Bielsko-Biała

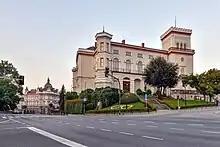
Bielsko Castle

With Bohemia and the Upper Silesian Duchy of Cieszyn, Bielsko in 1526 was inherited by the Austrian House of Habsburg and incorporated into the Habsburg monarchy. From 1560 Bielsko was held by Frederick Casimir of Cieszyn, son of Duke Wenceslaus III Adam, who due to the enormous debts his son left upon his death in 1571, had to sell it to the Promnitz noble family at Pless. With the consent of Emperor Maximilian II, the Promnitz dynasty and their Schaffgotsch successors ruled the Duchy of Bielsko as a Bohemian state country; acquired by the Austrian chancellor Count Friedrich Wilhelm von Haugwitz in 1743, and afterwards by Polish aristocrat Aleksander Józef Sułkowski in 1752, the ducal status was finally confirmed by Empress Maria Theresa in 1754. It remained in possession of the Polish Sułkowski family until the dissolution of the duchy in 1849, while the castle was still owned by the Sułkowskis until World War II.